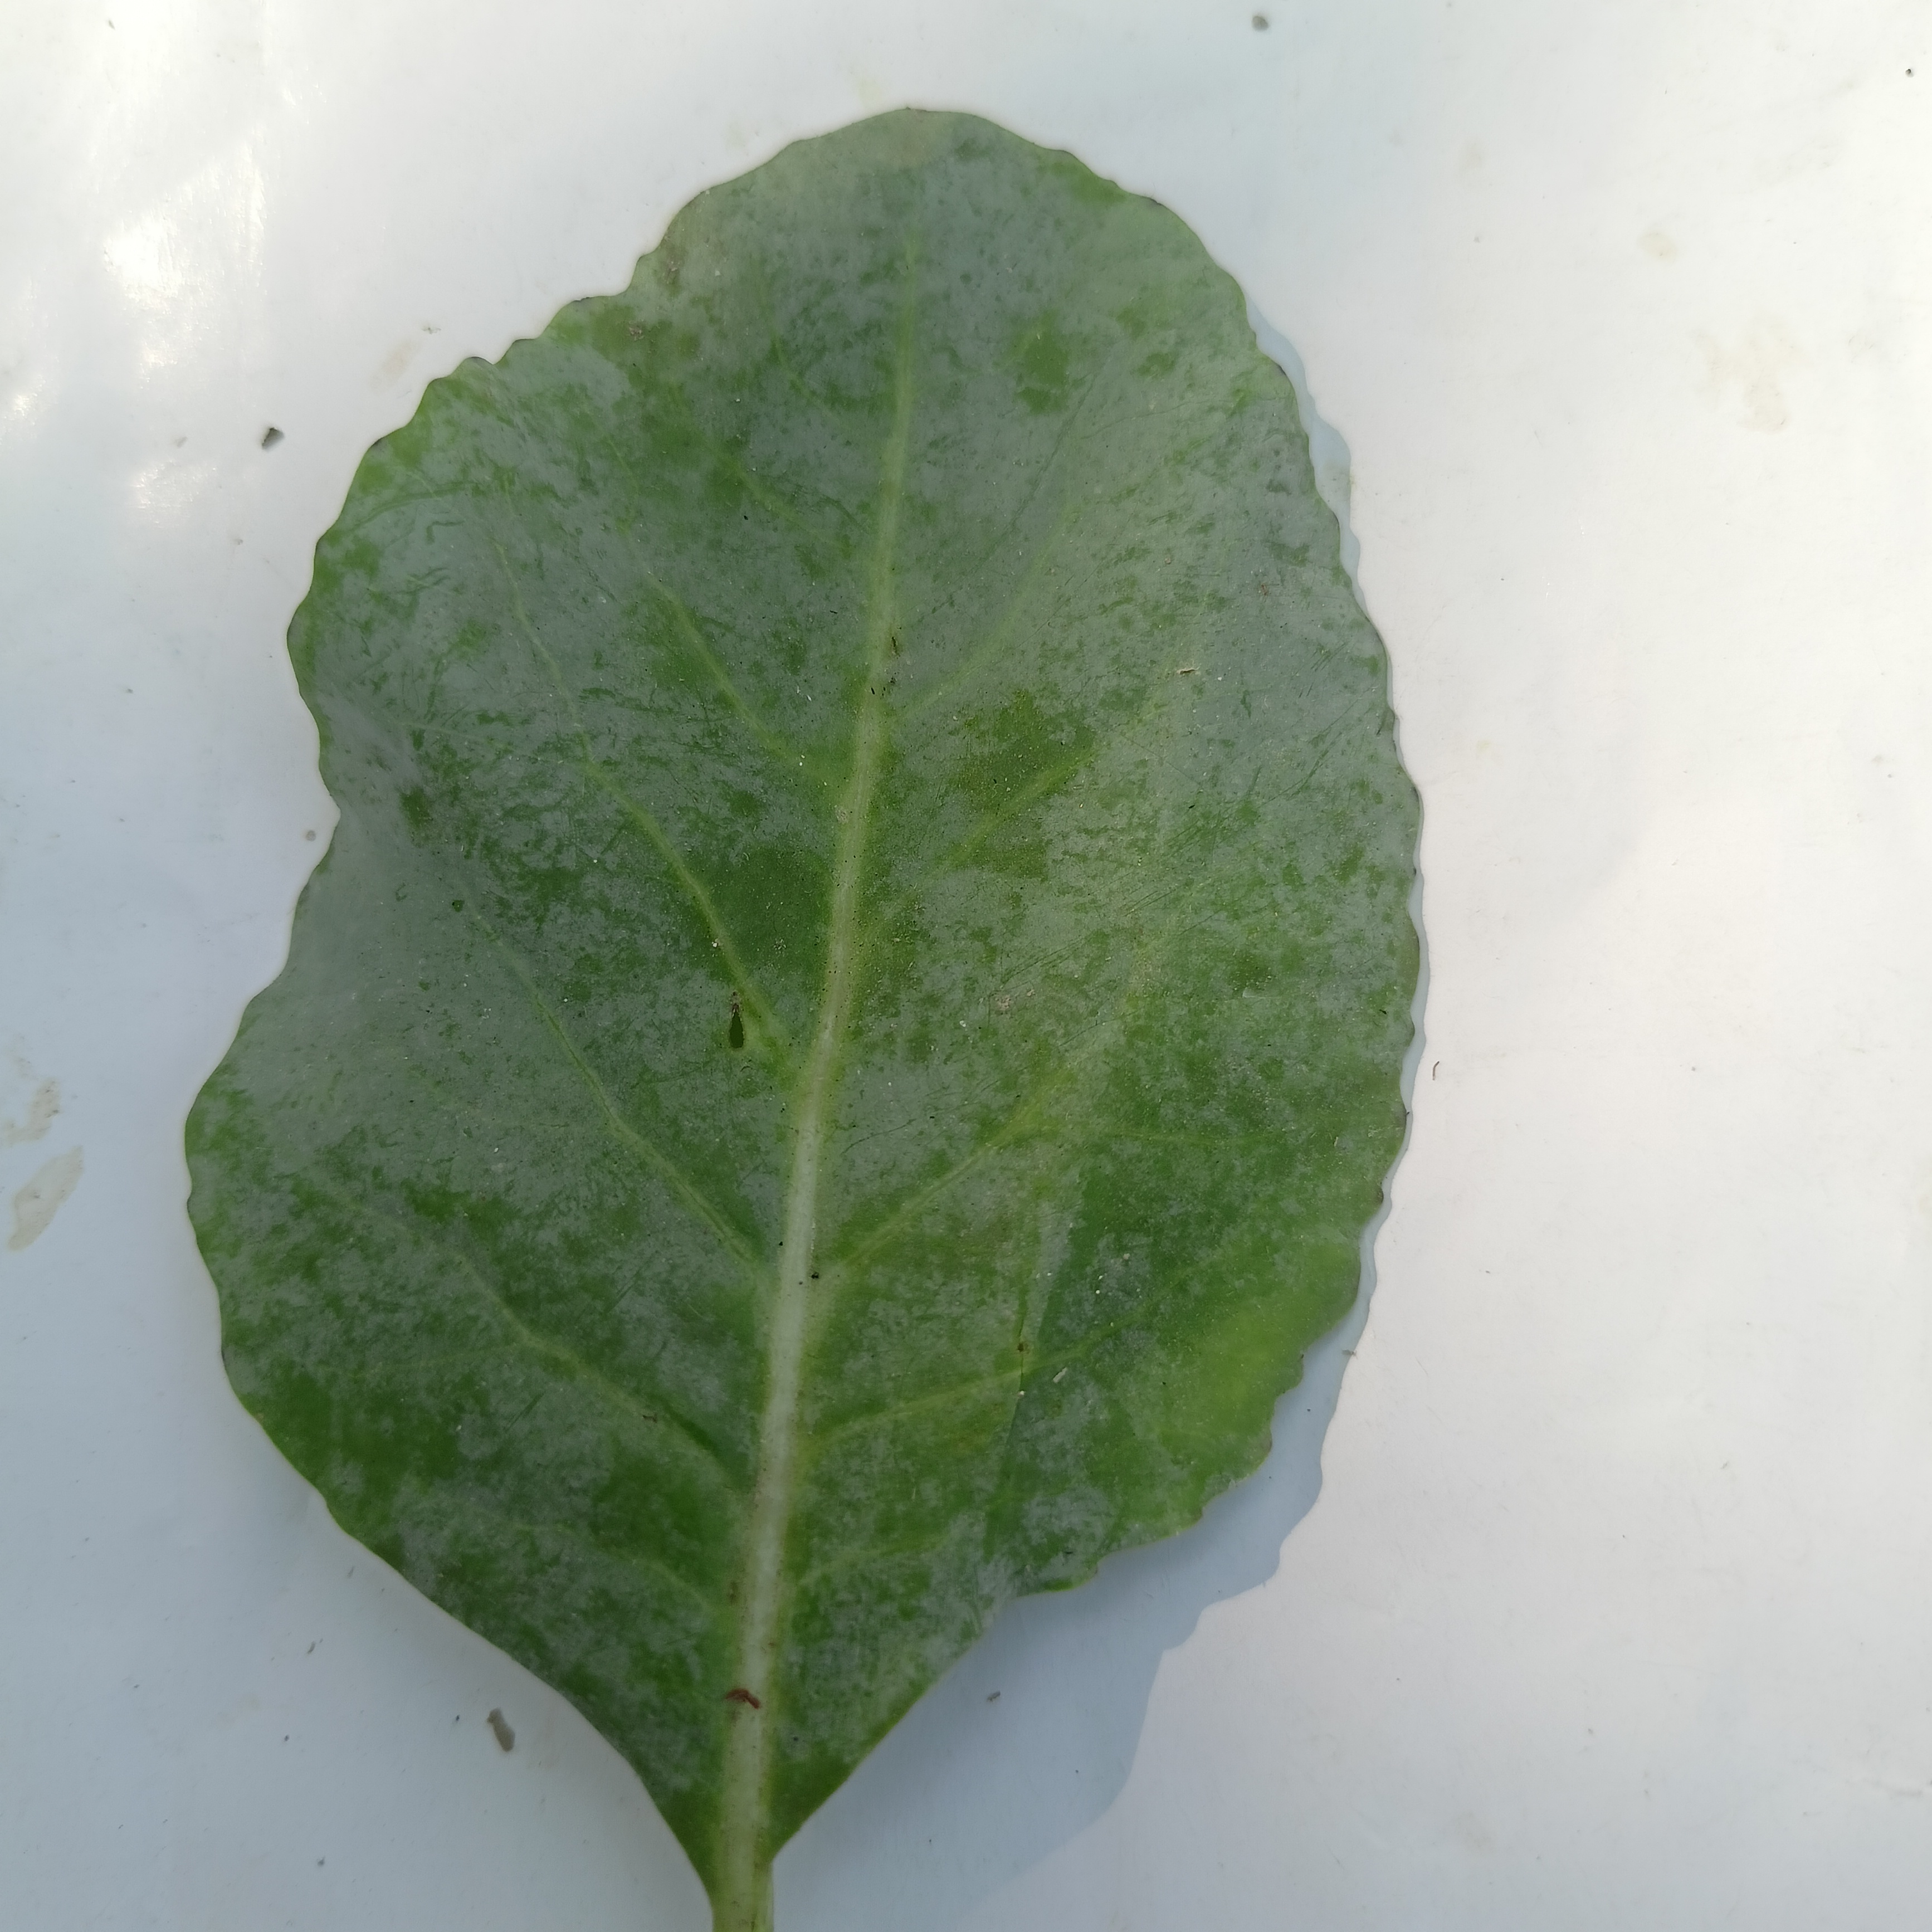
Label: Healthy